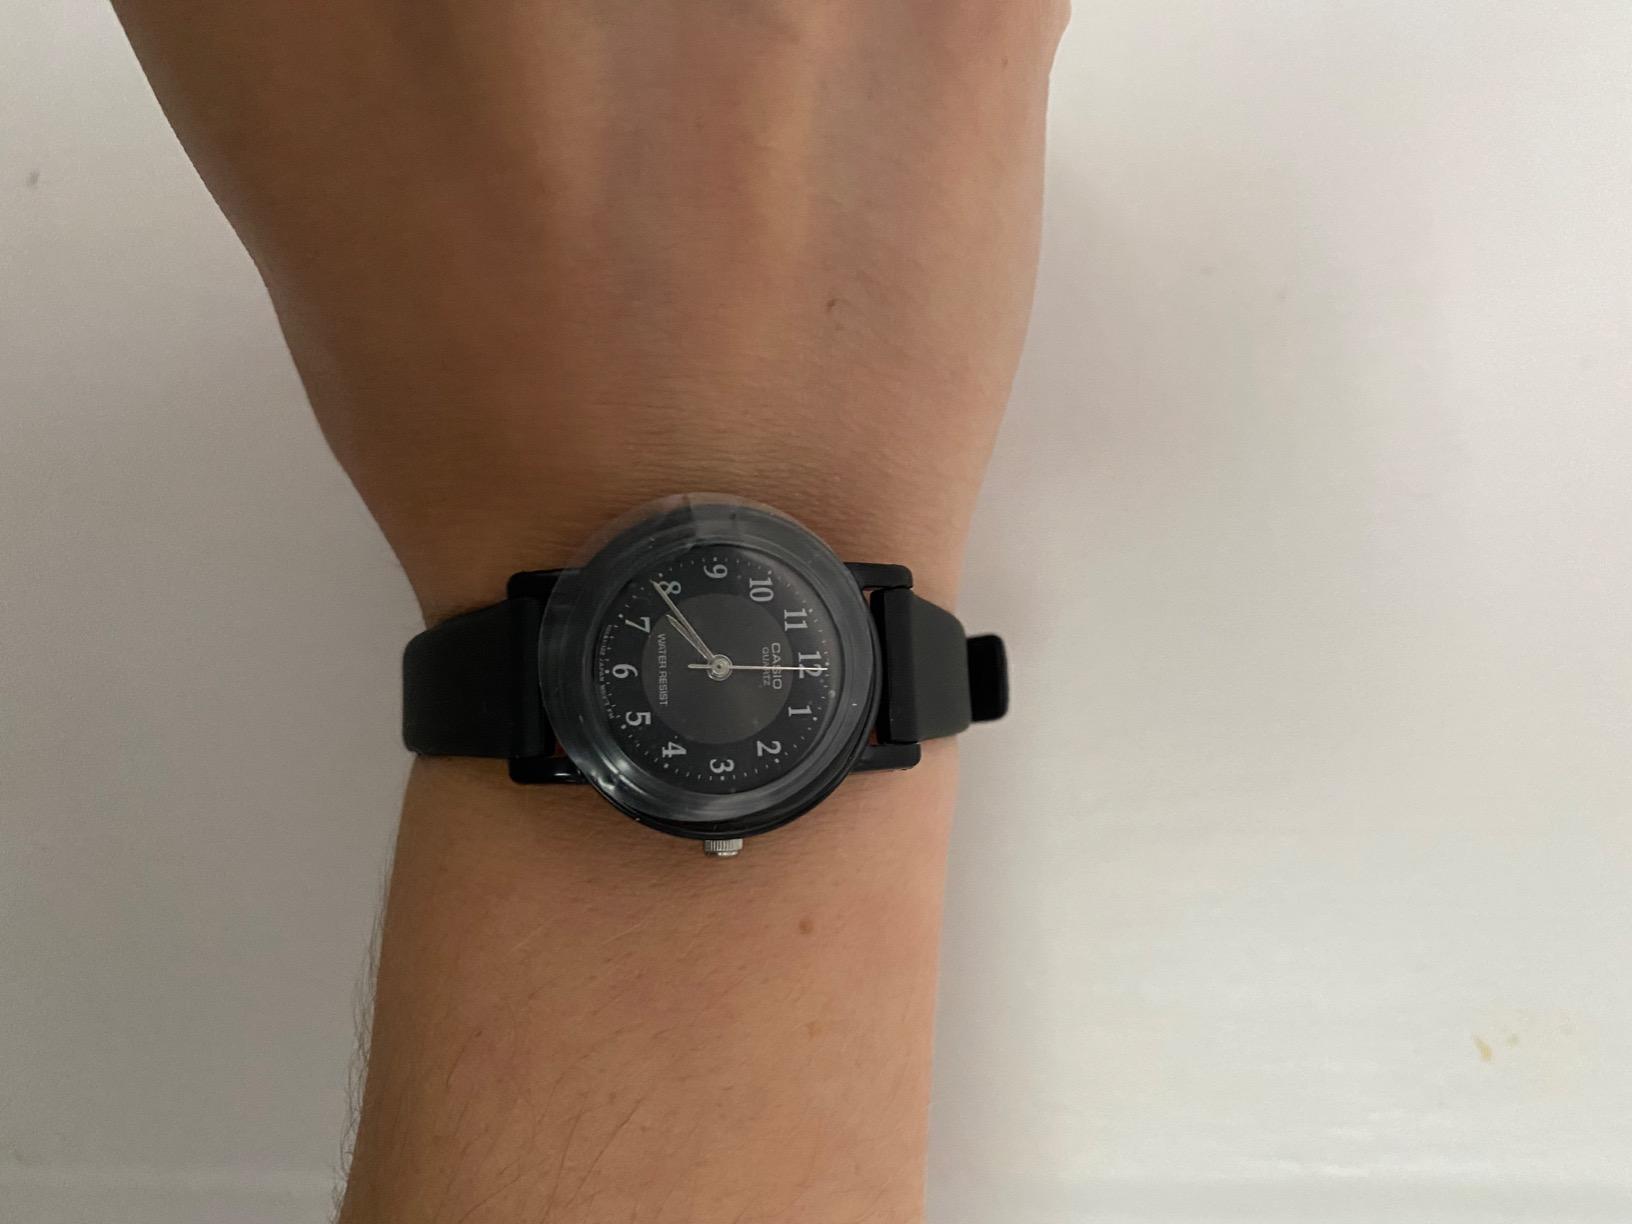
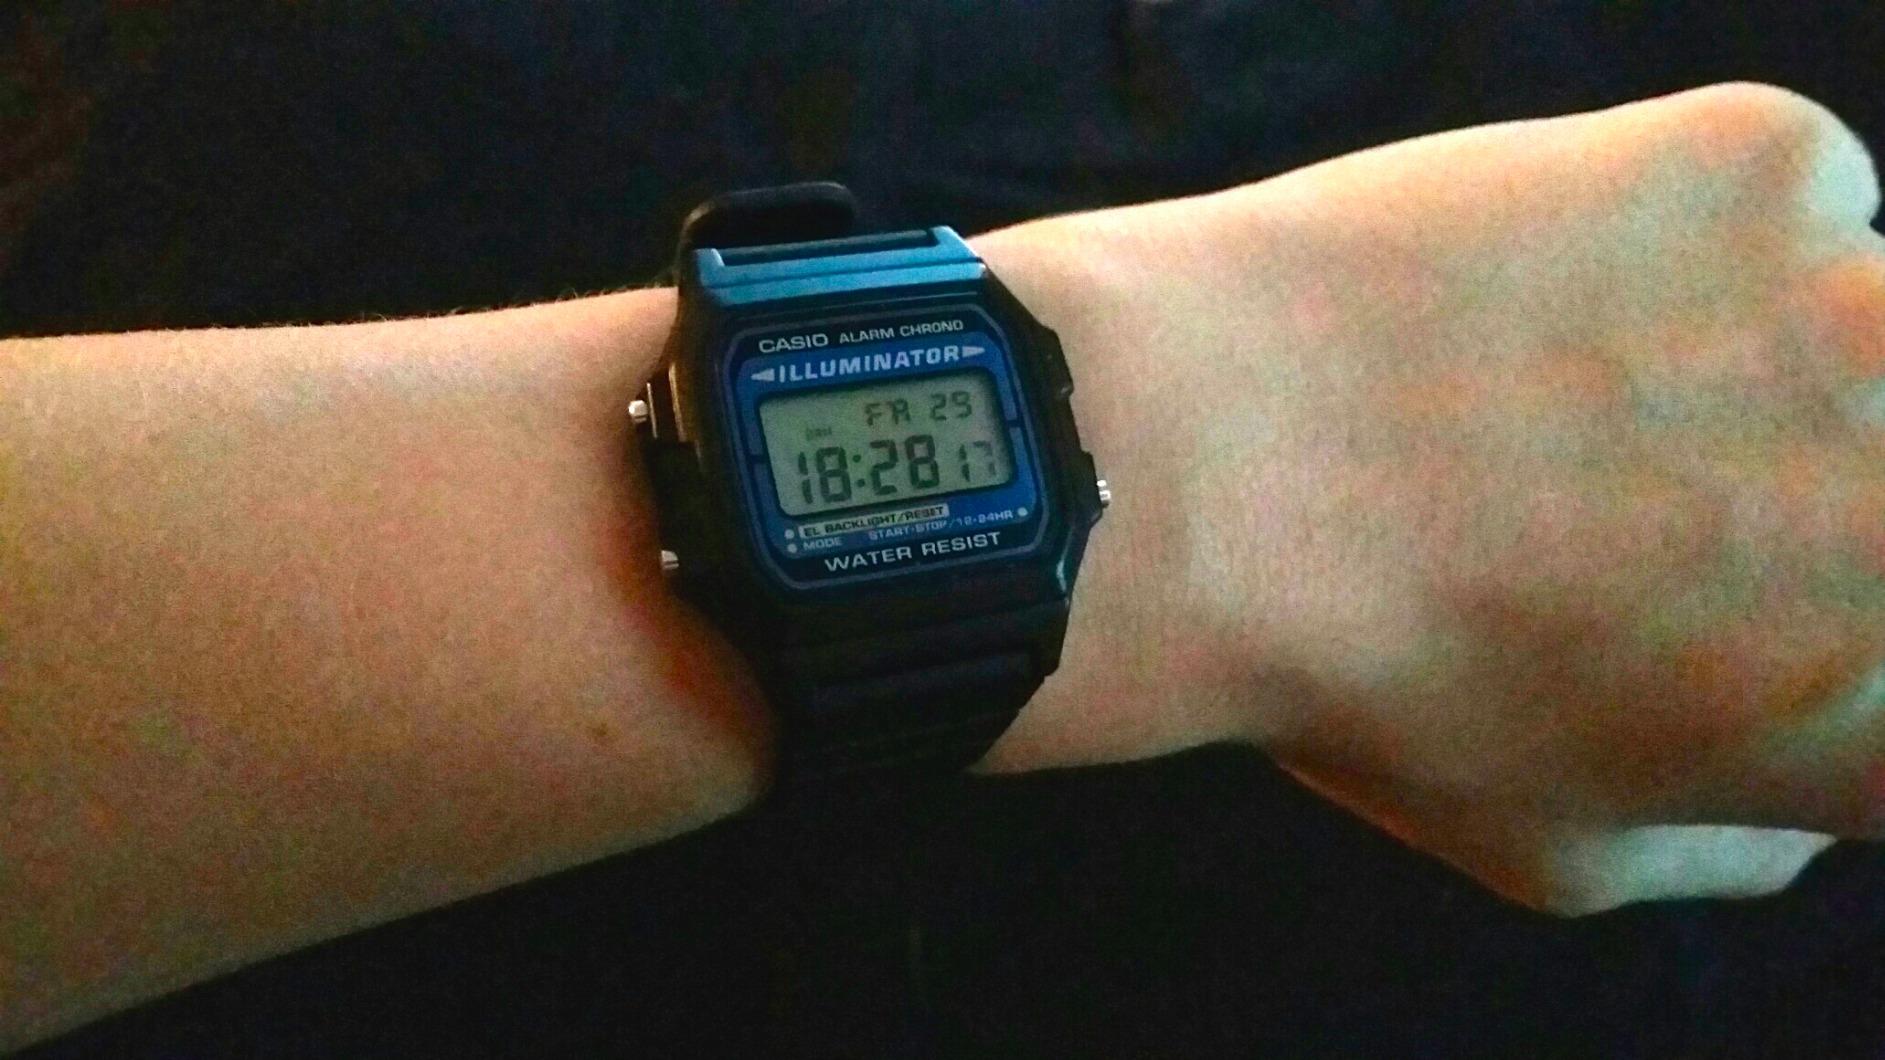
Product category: accessories_watch
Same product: no